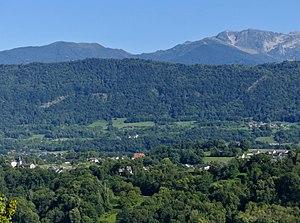
Vue, depuis le Rocher de Montmélian, du village de La Chavanne, au pied de la chaîne de Belledonne en arrière-plan, en Savoie.
La Chavanne est une commune française située dans le département de la Savoie, en région Auvergne-Rhône-Alpes.